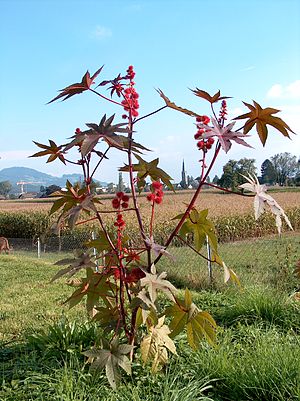
Ricinus
Ricinus communis.
Ricinus communis.
Ricinus communis er en tropeplante, hvoraf der udvindes amerikansk olie. Planten er det eneste medlem er slægten Ricinus, samt undertribus Ricininae.